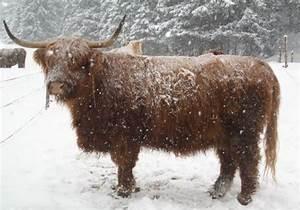
cow